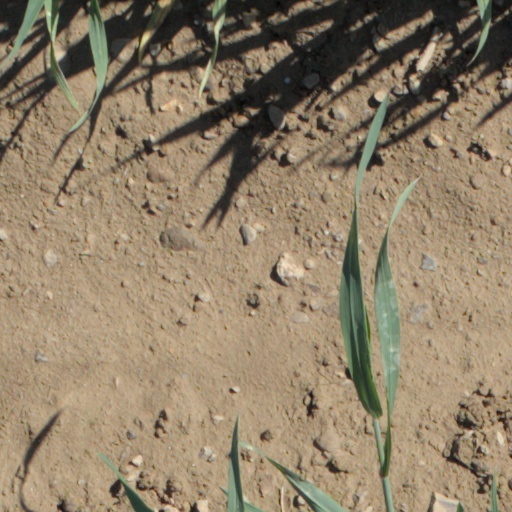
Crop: wheat